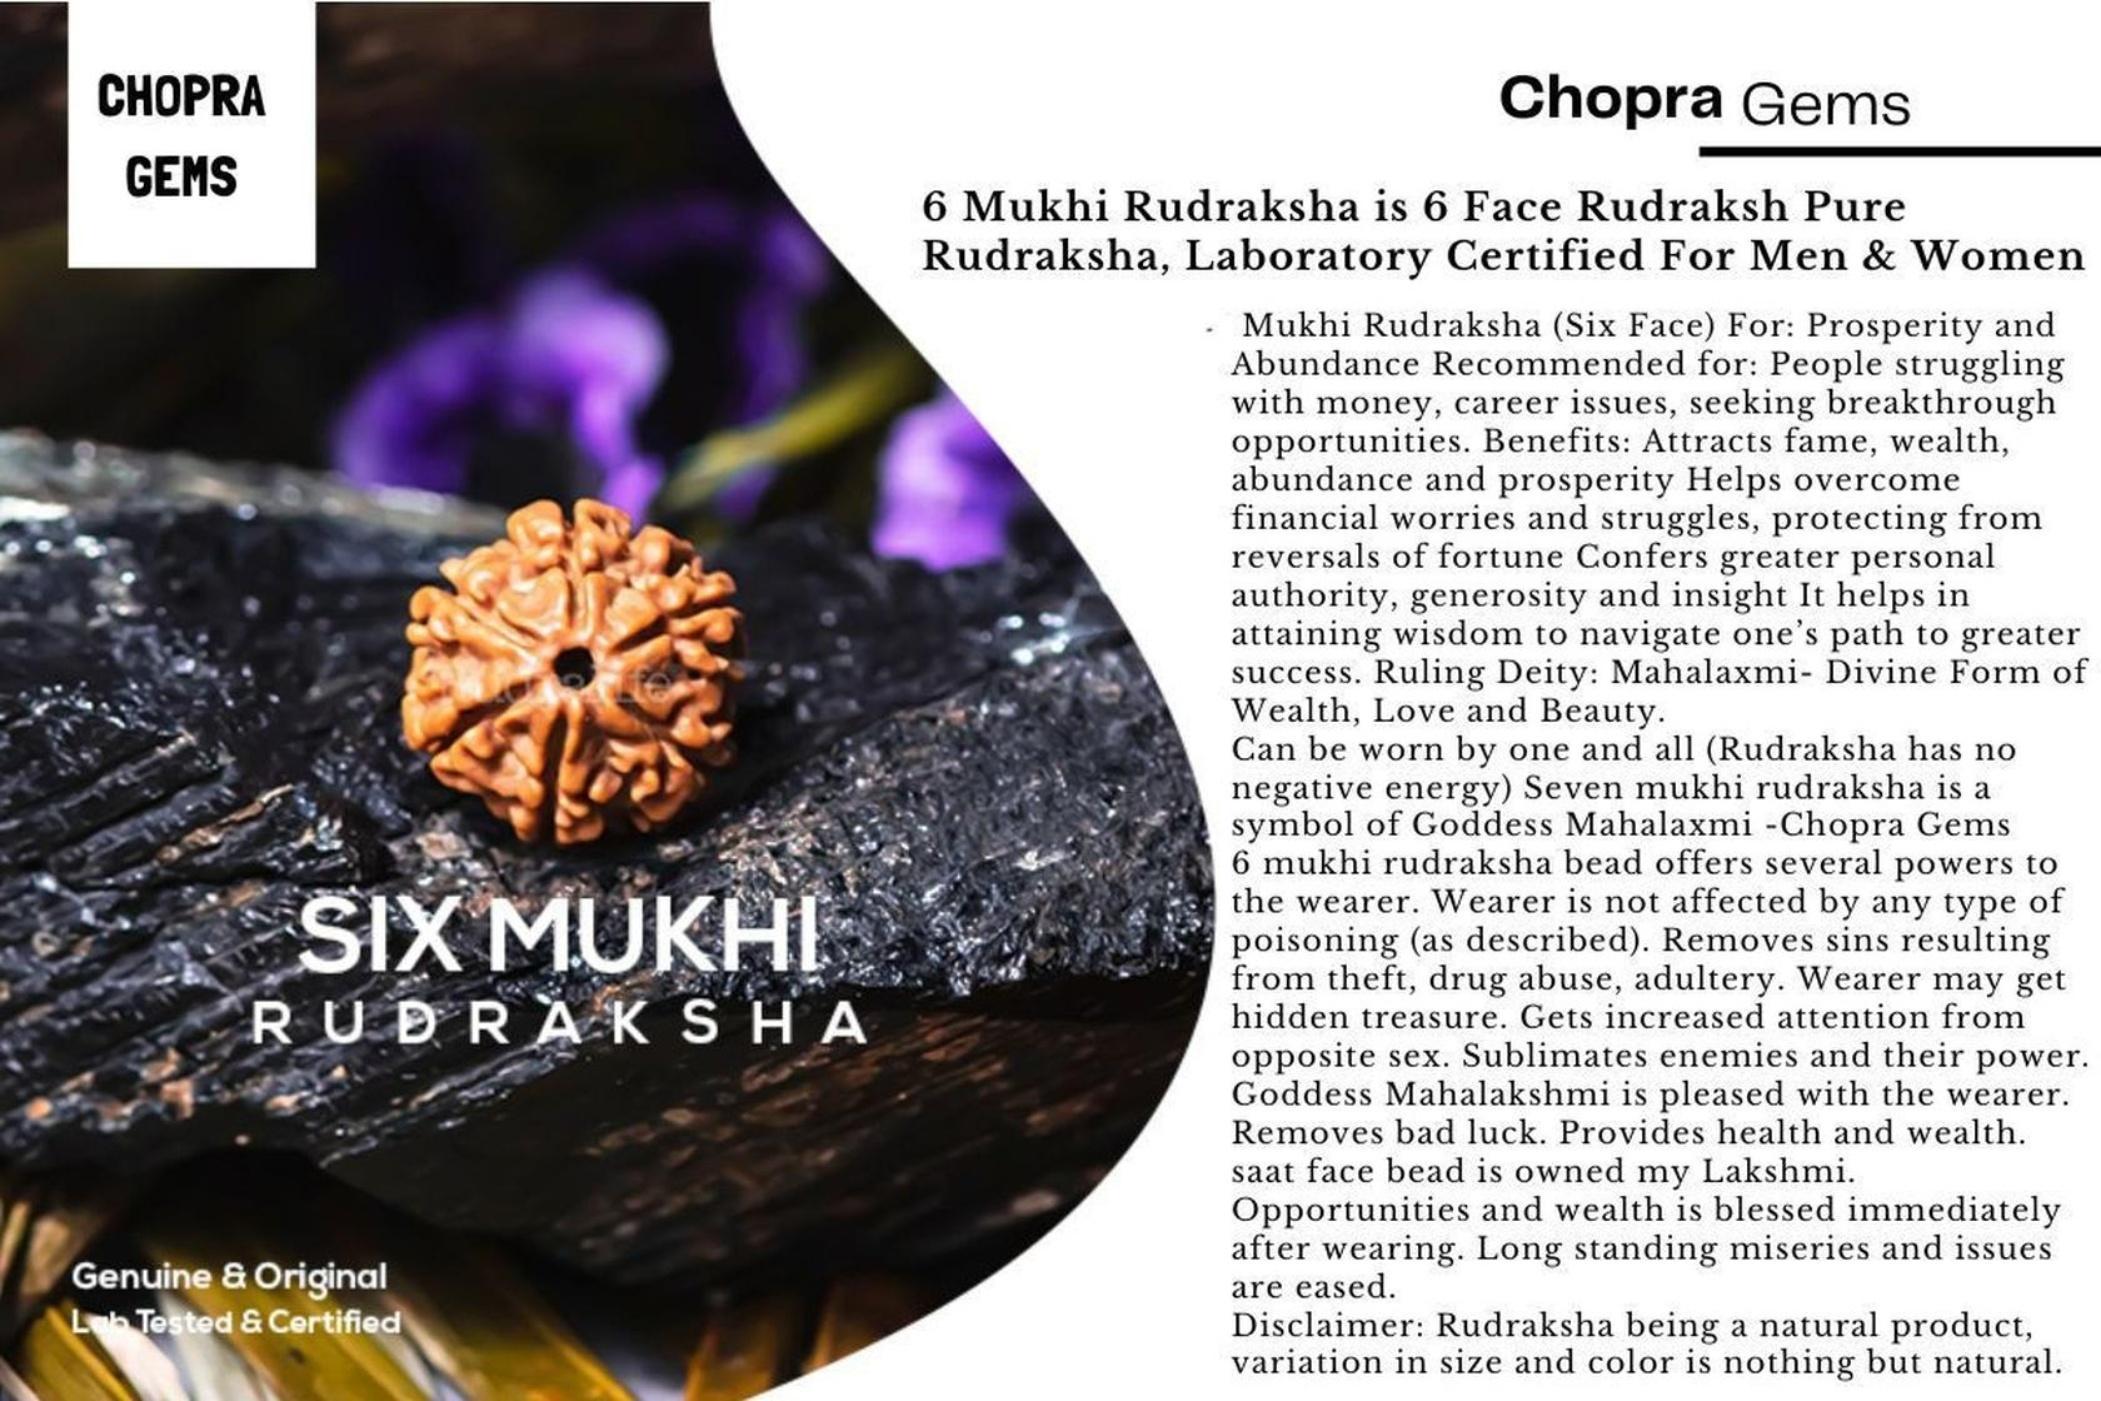
Chopra Gems Brass Certified and Original Six Mukhi Rudraksha Pendant Without Chain Brown (Men and Women) (Pendant_K992)
Type: Necklaces & Pendants
Brand: Chopra Gems & Jewellery
Price: Rs. 499
 Disclaimer rudraksha being a natural product, variation in size and color is nothing but natural.
Features: Material - brass,Color brown,Chain not included
Included: Certified and Original SIX Mukhi Rudraksha